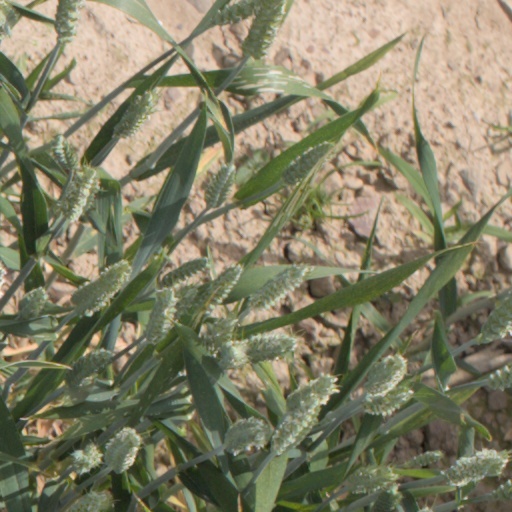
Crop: wheat